Roe v. Wade

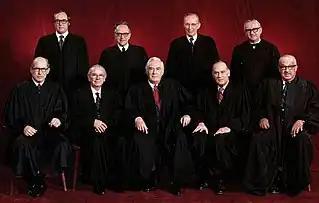
Burger Court in 1976

In 2002, along with Sandra Cano (Mary Doe) from "Doe v. Bolton" and Bernard Nathanson, a co-founder of NARAL Pro-Choice America, McCorvey appeared in a television advertisement intended to persuade the Bush administration to nominate Supreme Court Justices who would oppose abortion.